Embarrass River (Wisconsin)

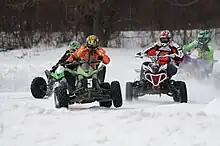
Ice racing quads at Tilleda

While frozen, the river is used for ice racing tracks in Tilleda and Caroline. The frozen river is also used for ice fishing.